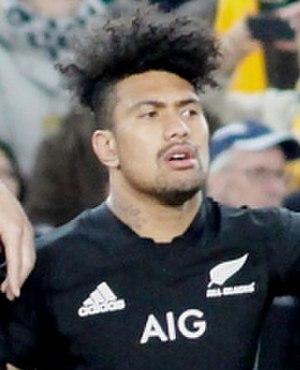
Ardie Savea, né le 14 octobre 1993 à Wellington, est un joueur de rugby à XV néo-zélandais évoluant essentiellement au poste de troisième ligne aile. Il évolue avec les Hurricanes en Super Rugby depuis 2013. Il mesure 1,90 m pour 100 kg.